Kirk Baxter

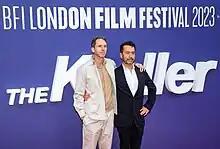
Baxter and Ren Klyce on the red carpet for "The Killer"

Kirk Baxter (born 1972) is an Australian film editor. He has worked with director David Fincher and editor Angus Wall several times, winning Academy Awards for "The Social Network" and "The Girl with the Dragon Tattoo".